Dipsalut

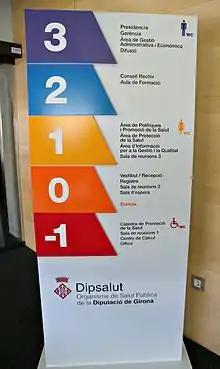
Distribution of the areas of Dipsalut

‘Girona, cardio-protected territory’ has already led to the deployment of a network of more than 747 automated defibrillators (AED) for public use throughout the province of Girona. All of the province's municipalities have at least one device. The remaining AEDs have been distributed according to objective criteria such as number of inhabitants, facilities/population groups at risk and number of ambulances in the area.